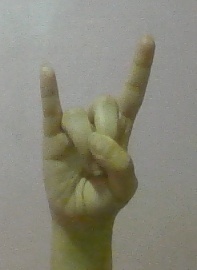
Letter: la